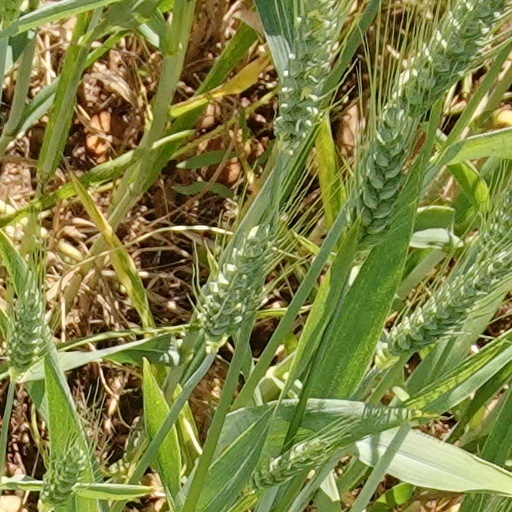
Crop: wheat